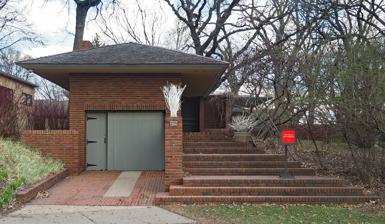
Building: Malcolm Willey House
Country: United States of America
Year built: 1934
Historic house in Minnesota, United States For other uses, see Willey house . United States historic place Malcolm Willey House U.S. National Register of Historic Places The streetside view of the Malcolm Willey house. Show map of Minnesota Show map of the United States Location 255 Bedford Street Southeast, Minneapolis , Minnesota Coordinates 44°57′38″N 93°12′31″W / 44.96056°N 93.20861°W / 44.96056; -93.20861 Built 1934 Architect Frank Lloyd Wright Architectural style Prairie School NRHP reference No. 84001472 Added to NRHP February 23, 1984 The Malcolm Willey House is located in Minneapolis , Minnesota , United States. It was designed by the American architect Frank Lloyd Wright , and built in 1934. Wright named the house "Gardenwall". Malcolm Willey was an administrator at the University of Minnesota . In June 1932, his wife Nancy Willey sent a letter to Wright asking if he would be able to provide them a "creation of art" for a budget of "about $8,000". The current design is the second design that Wright conceived for the Willeys, since the first design proved too costly for the family. The home ended up a modest 1,200 square feet (110 m 2 ) at a cost of $10,000. The Willeys sold the home in 1963 to a family that later sold it to a Wright aficionado who only sporadically occupied the home; when the current owners purchased the home in 2002 it was in need of major restoration which is now complete. Floor plan The Willey House is primarily built of red brick and cypress. Except for the red linoleum in the kitchen, the rooms on the main floor are floored with mortared brick pavers . A major design feature is the 30-60-90 triangle which shapes the terrace, the skylights, and two clerestory windows in the living room. The house is arranged so that the living room and dining room form a single space: the kitchen was separated from them by plate glass and a group of shelves. This gave a clear view from the kitchen to the living and dining area, allowing Mrs. Willey to watch the rest of the house while in the kitchen. This was an important step away from the historic precedent of compartmentalizing the functions of the house into separate rooms. The house can be considered a bridge between Wright's earlier Prairie School style houses, and his later Usonian style houses, since it incorporates certain elements from both styles. Located at 255 Bedford Street Southeast in the Minneapolis neighborhood of Prospect Park , the home remains private and is only partially visible from public roads. It sits adjacent to a freeway wall blocking it from the sight and sound of nearby Interstate 94 ; the home originally had a panoramic view of the Mississippi River gorge before the freeway's construction obstructed it in the 1960s. The house hosted the dedication ceremony for Interstate 94 on December 9, 1968. See also List of Frank Lloyd Wright works References